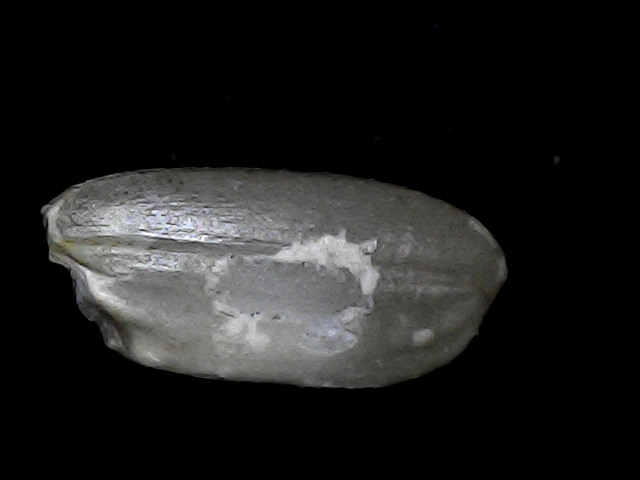
Rice variety: BD33